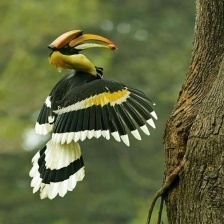
Species: HOOPOES
Scientific name: UPUPIDAE